Special Relationship

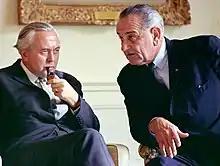
Wilson and Johnson meet at the White House in 1966.

Dwight D. Eisenhower and Churchill were both familiar with one another, as they had both been significant leaders of the Allied effort during World War II.